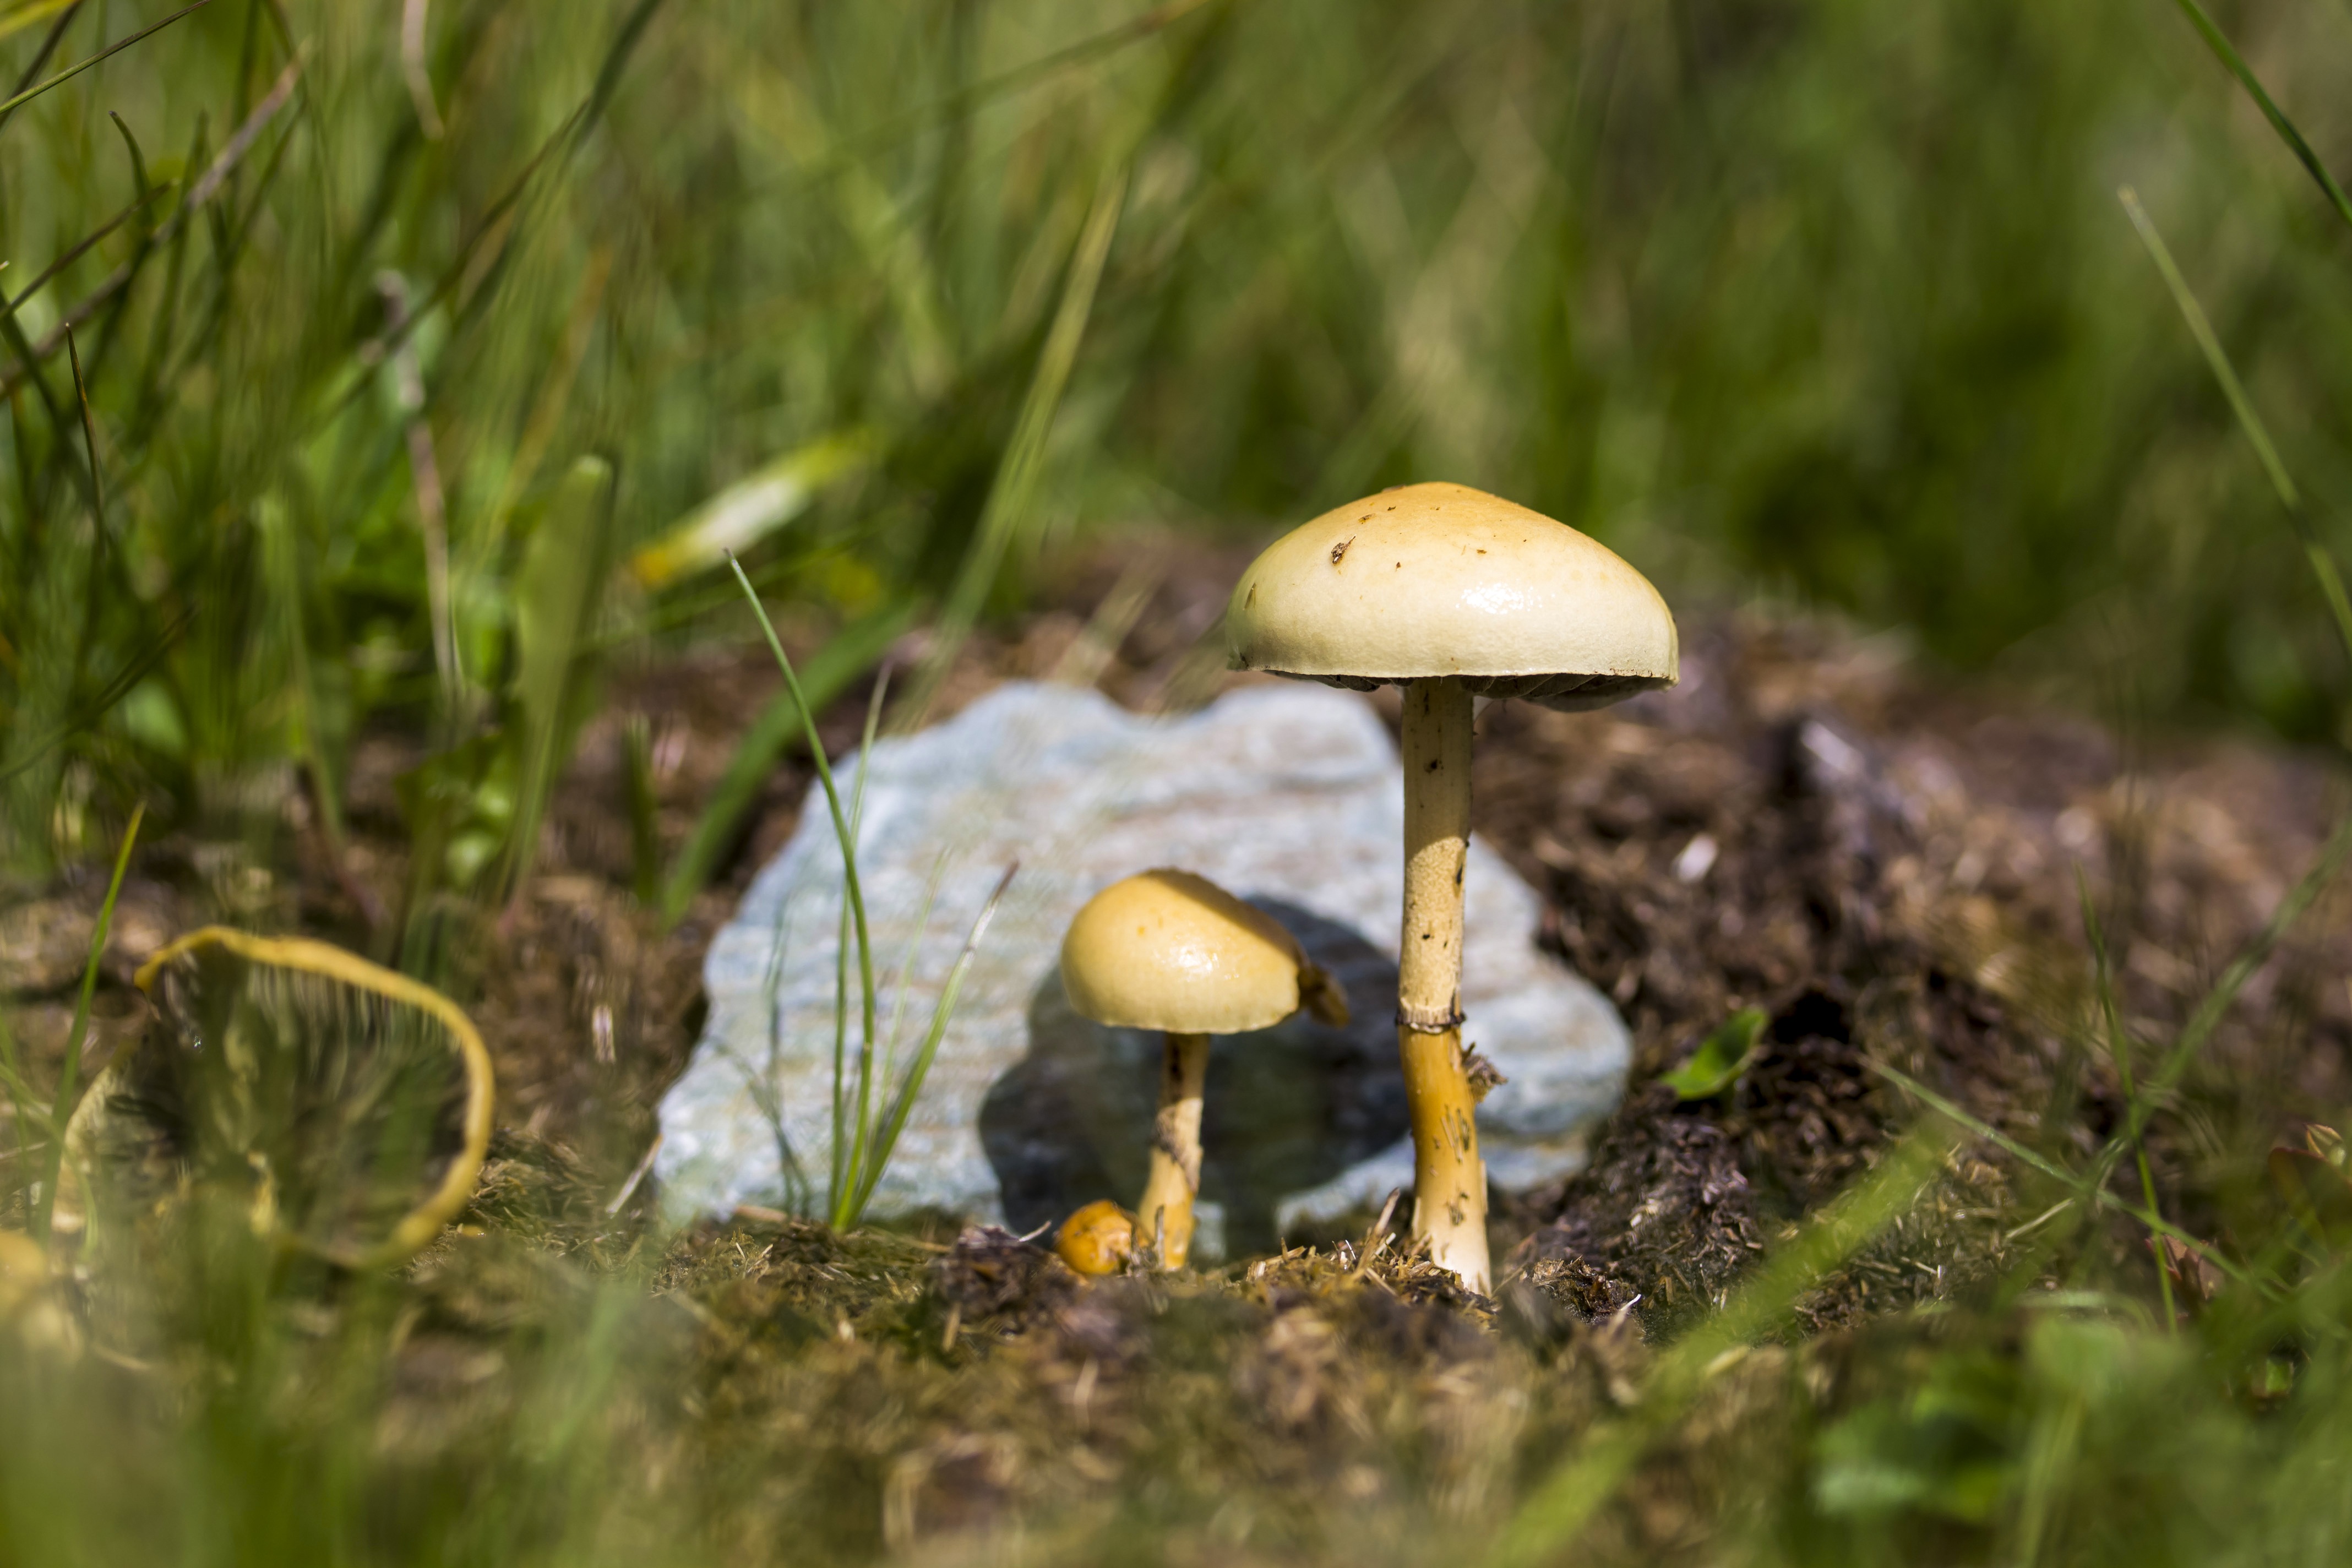
nature, forest, grass, plant, meadow, flower, wildlife, green, autumn, mushroom, flora, fauna, fungus, woodland, habitat, bolete, agaricus, macro photography, edible mushroom, natural environment, agaricomycetes, agaricaceae, penny bun